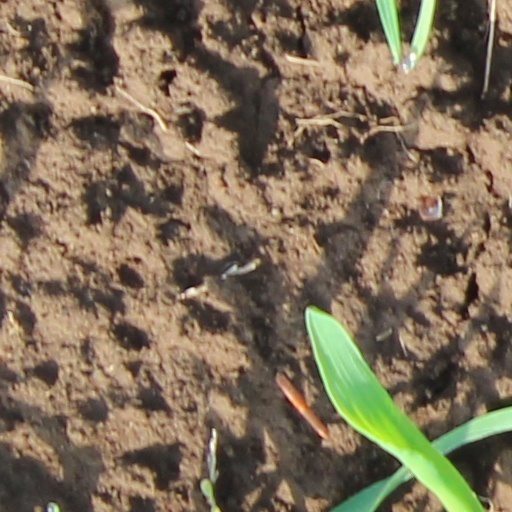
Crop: wheat